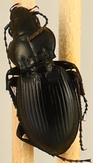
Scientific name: Cyclotrachelus torvus
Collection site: Northern Great Plains Research Laboratory NEON (NOGP), plot NOGP_007